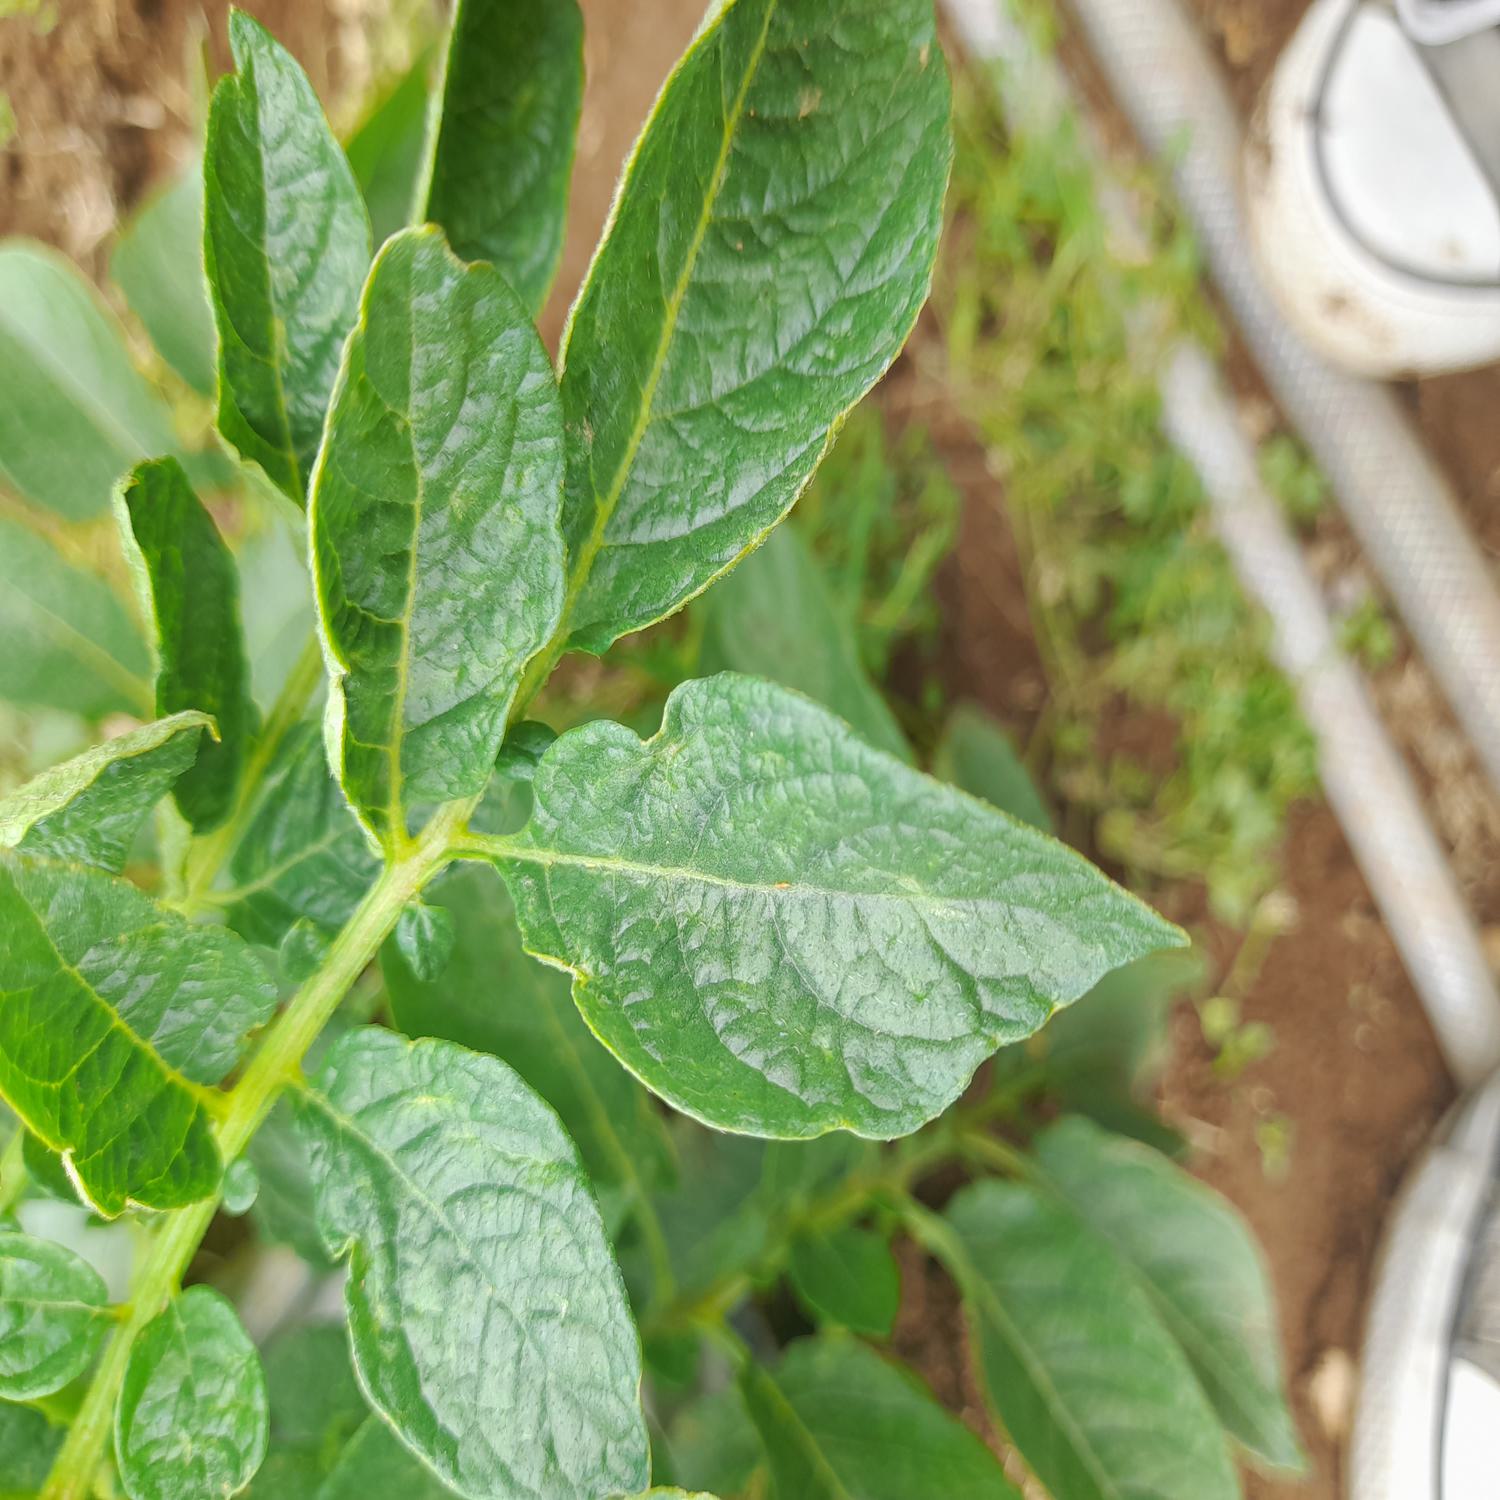
Label: Virus